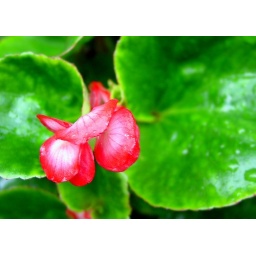
red in green